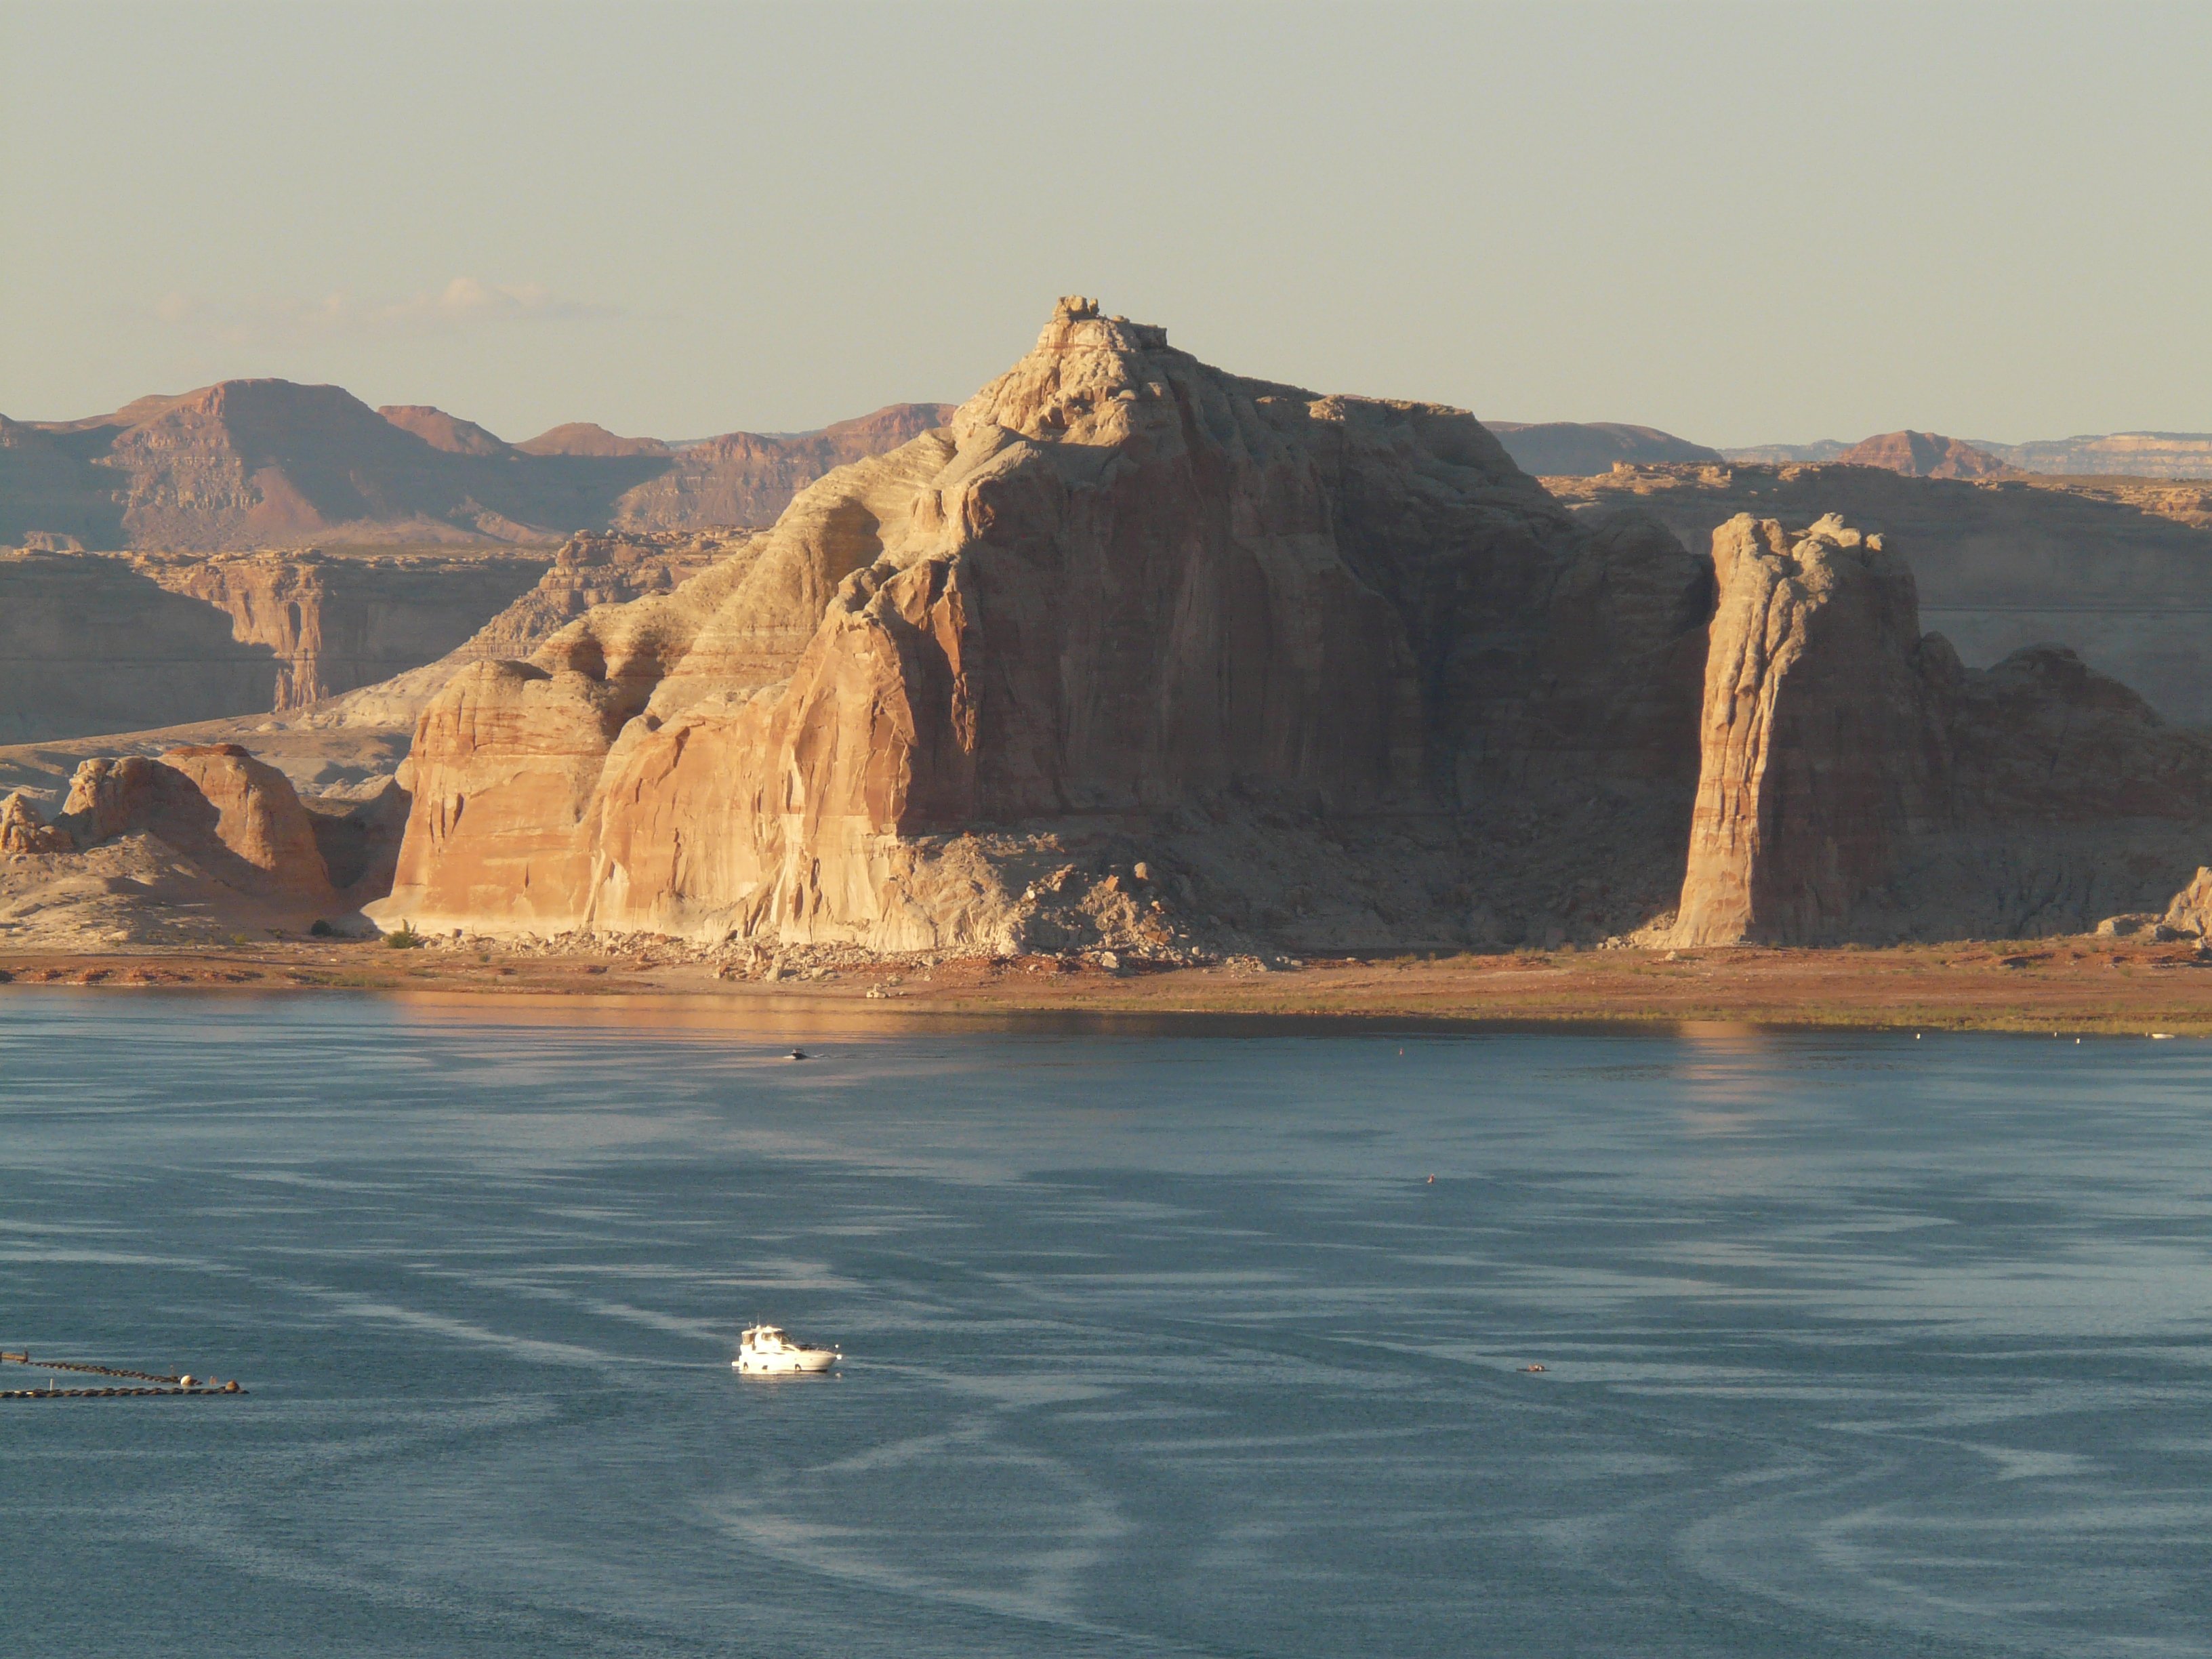
beach, landscape, sea, coast, water, rock, ocean, mountain, shore, wave, lake, ship, formation, cliff, boot, usa, bay, reservoir, terrain, material, body of water, arizona, geology, utah, cape, wadi, landform, lake powell, geographical feature